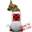
Label: dog